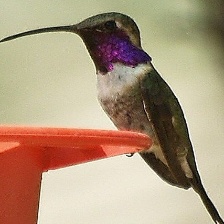
Species: LUCIFER HUMMINGBIRD
Scientific name: CALOTHORAX LUCIFER
ImageNet parent category: hummingbird